Cardiacs

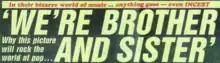

Cardiacs played the Reading Festival on 24 August 1986, releasing the very rough audio footage as the "Rude Bootleg" album. On 27 January 1987, Cardiacs released the mini-album "Big Ship", the first studio release by the sextet, to mixed reviews. The title track would prove to be one of their most enduring anthems.